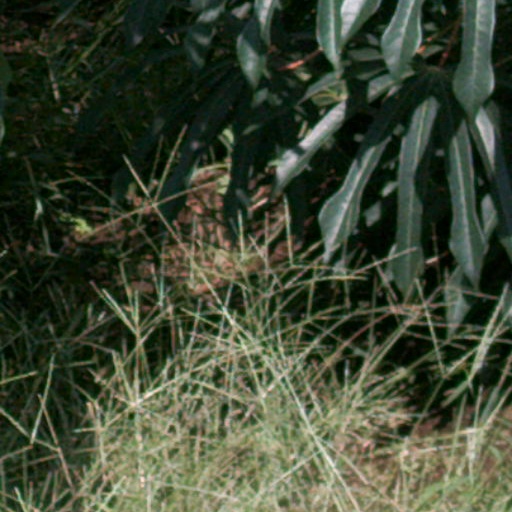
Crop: cassava